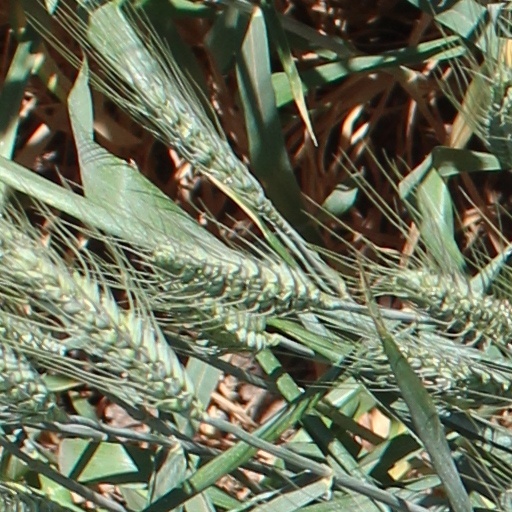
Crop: wheat